Describe the emotion expressed in this image:  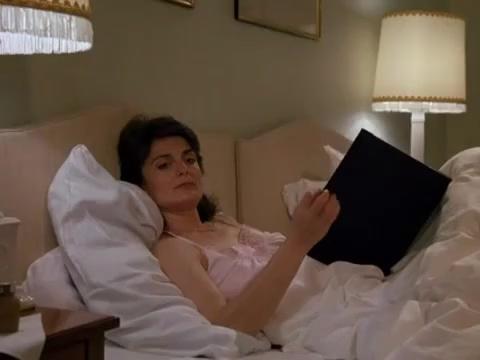
This person displays Suffering, valence and arousal with high intensity.